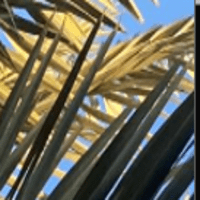
Label: Healthy sample